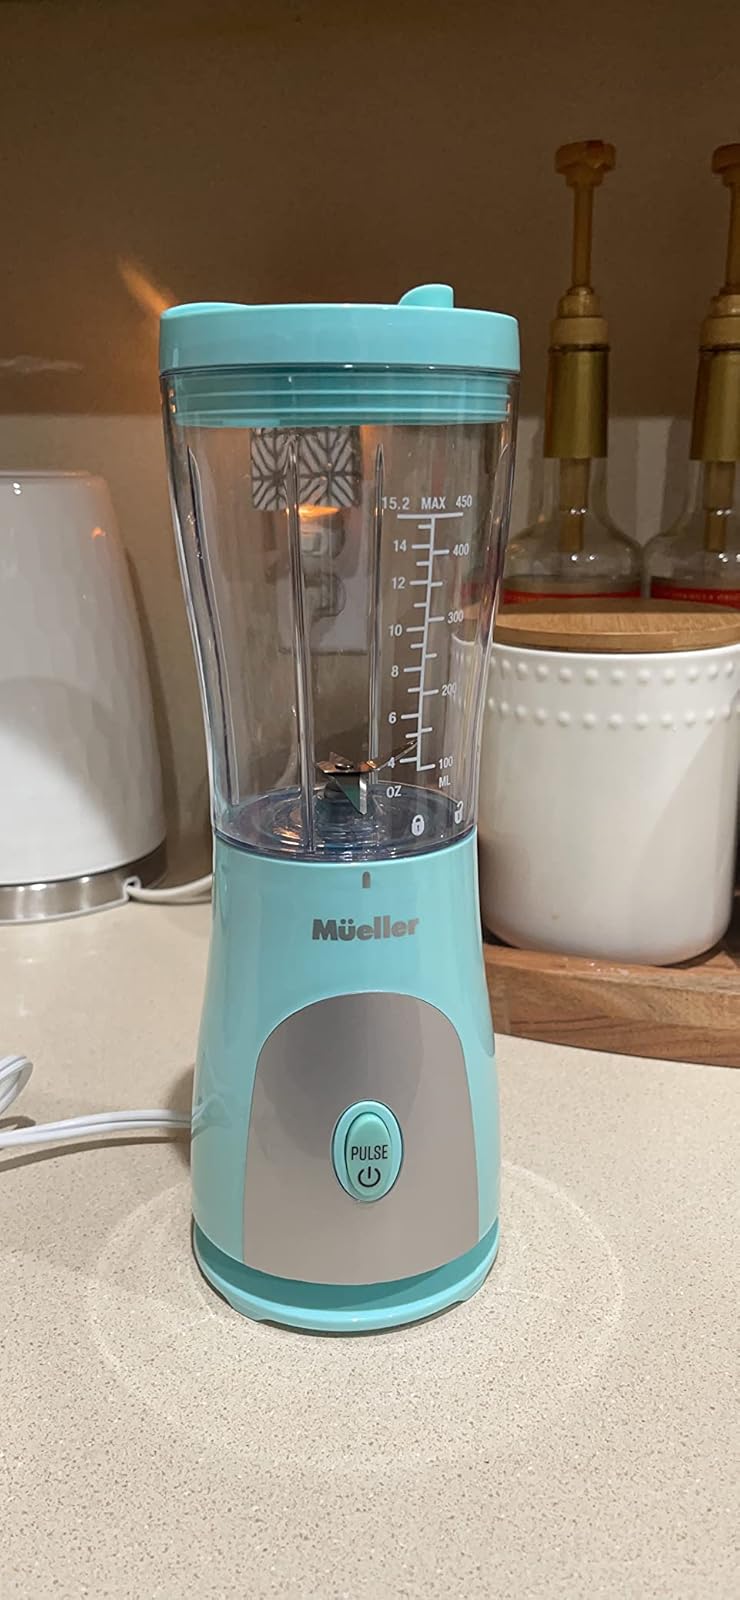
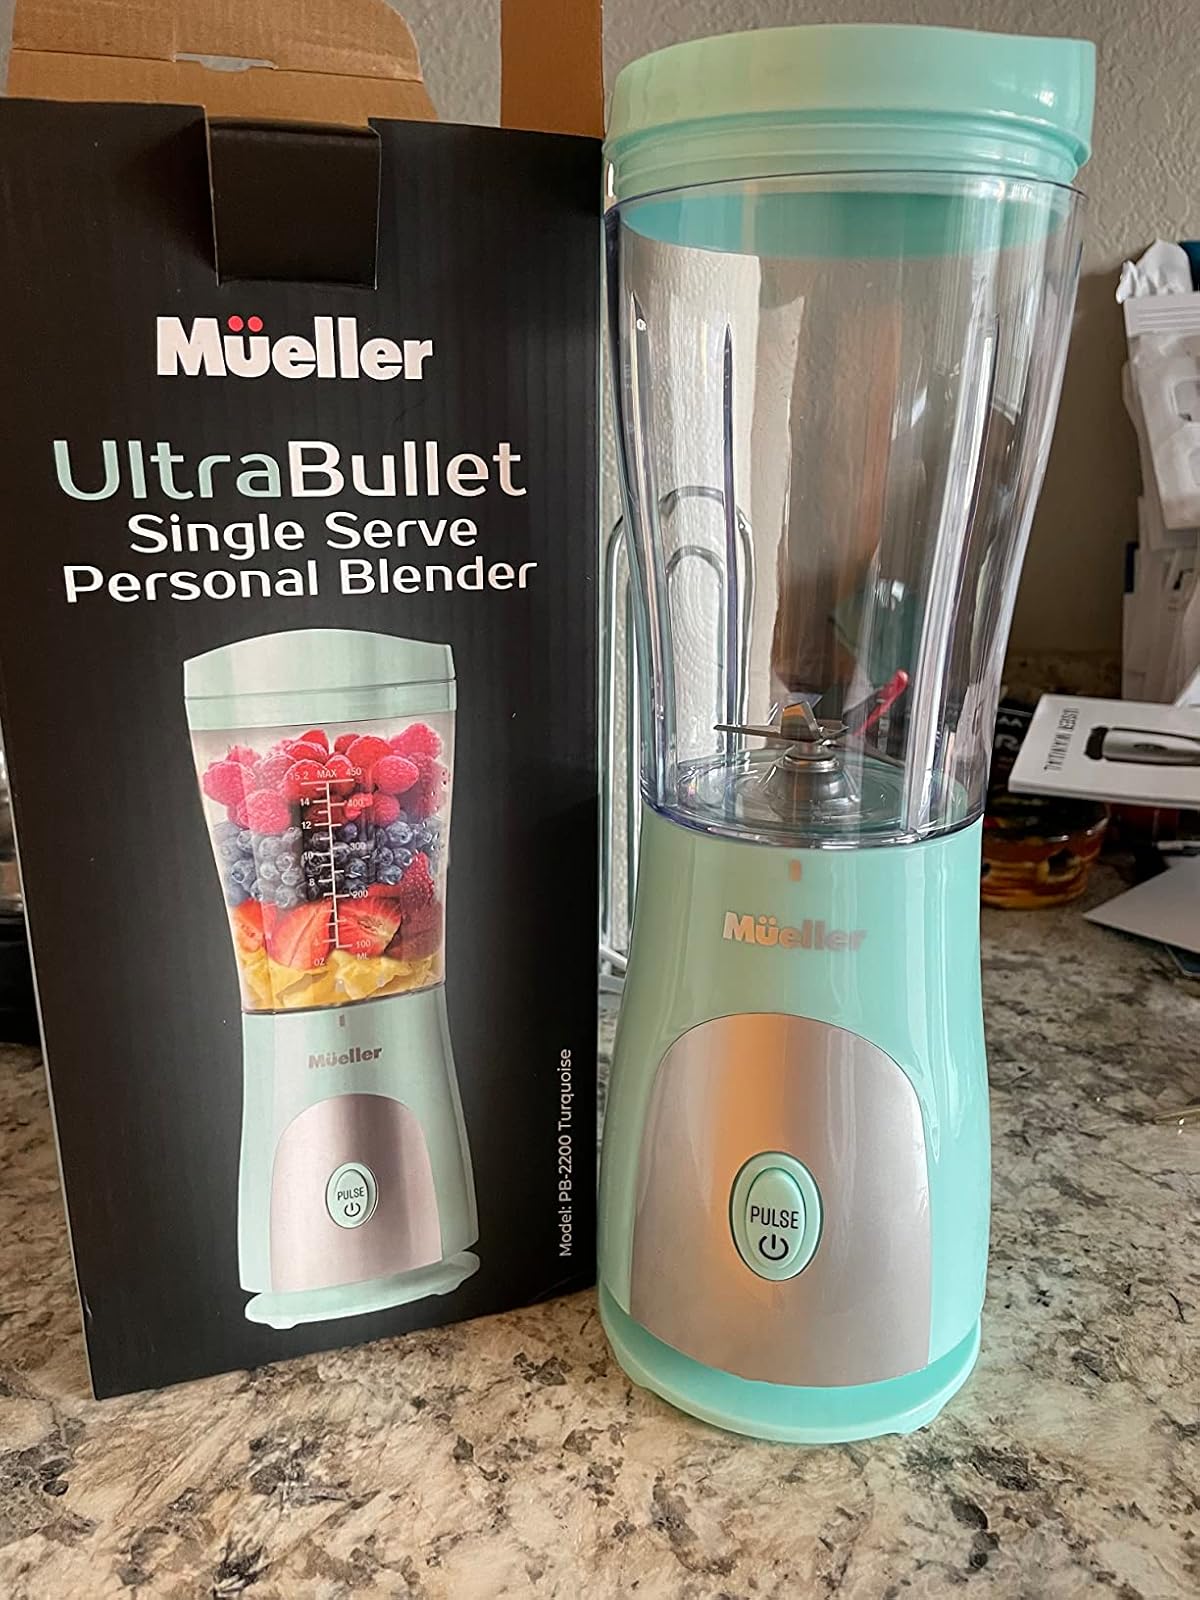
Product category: items_blender
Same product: yes